DD tank

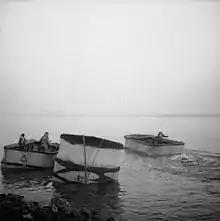
Sherman DD tanks crossing the Rhine, 24 March 1945

On Utah Beach, the DDs were operated by the 70th Tank Battalion. Armoured support was reduced by four DDs when their LCT was lost to German artillery fire. The remaining tanks were launched 15 minutes late from the beach. Twenty-seven out of twenty eight reached the beach but confusion caused by the massive smoke screen meant they landed around from their aiming point and saw some German opposition. At around 7:45 a.m. the 3rd battalion who was attached to the 8th infantry landed at Red Beach. Soon after, the 3rd battalion moved to Exit 2, which was now designated as the route vehicles would take to move inland. Some of the 70th tank battalion with its DD Shermans tagged along with the 3rd battalion. Part way along the causeway, some congestion formed due to an 88mm anti-tank gun and a ditch blown in the road. Two Shermans were knocked out (one of them was knocked out by a mine in the road) in the skirmish, but the gun that blocked the road was cleared by a direct hit from another Sherman.